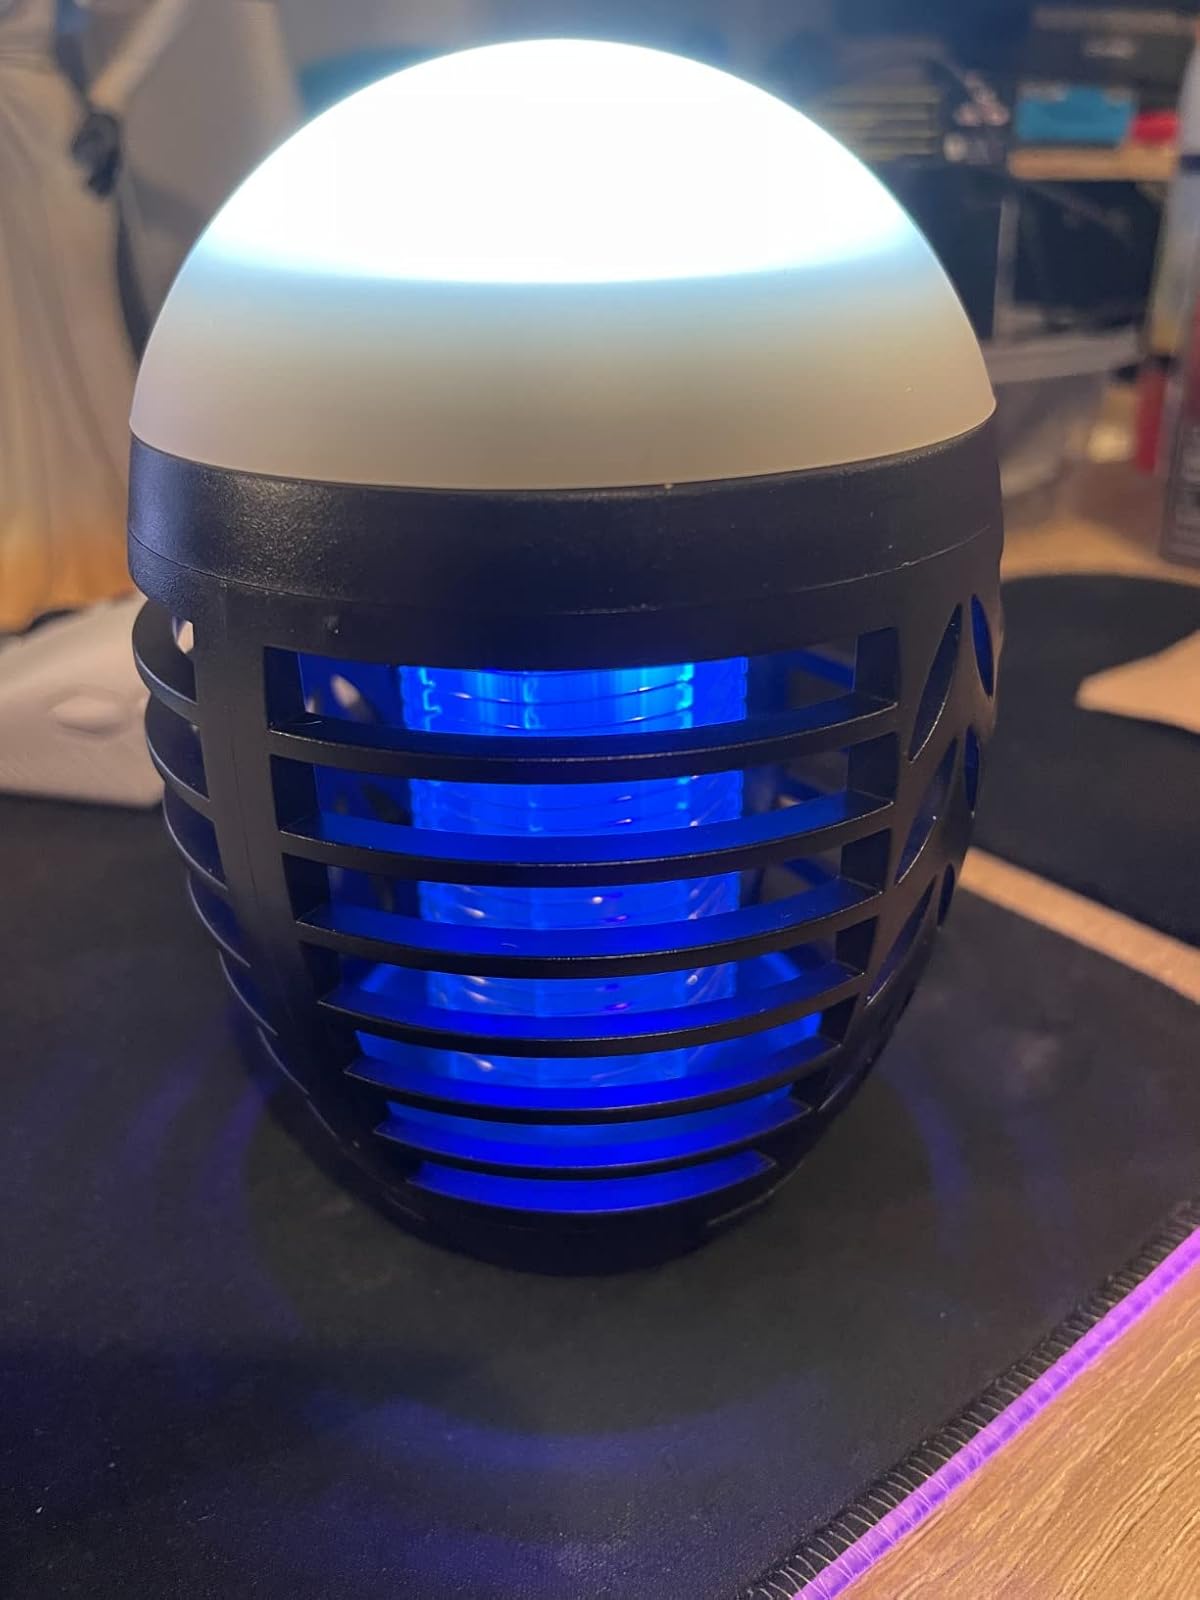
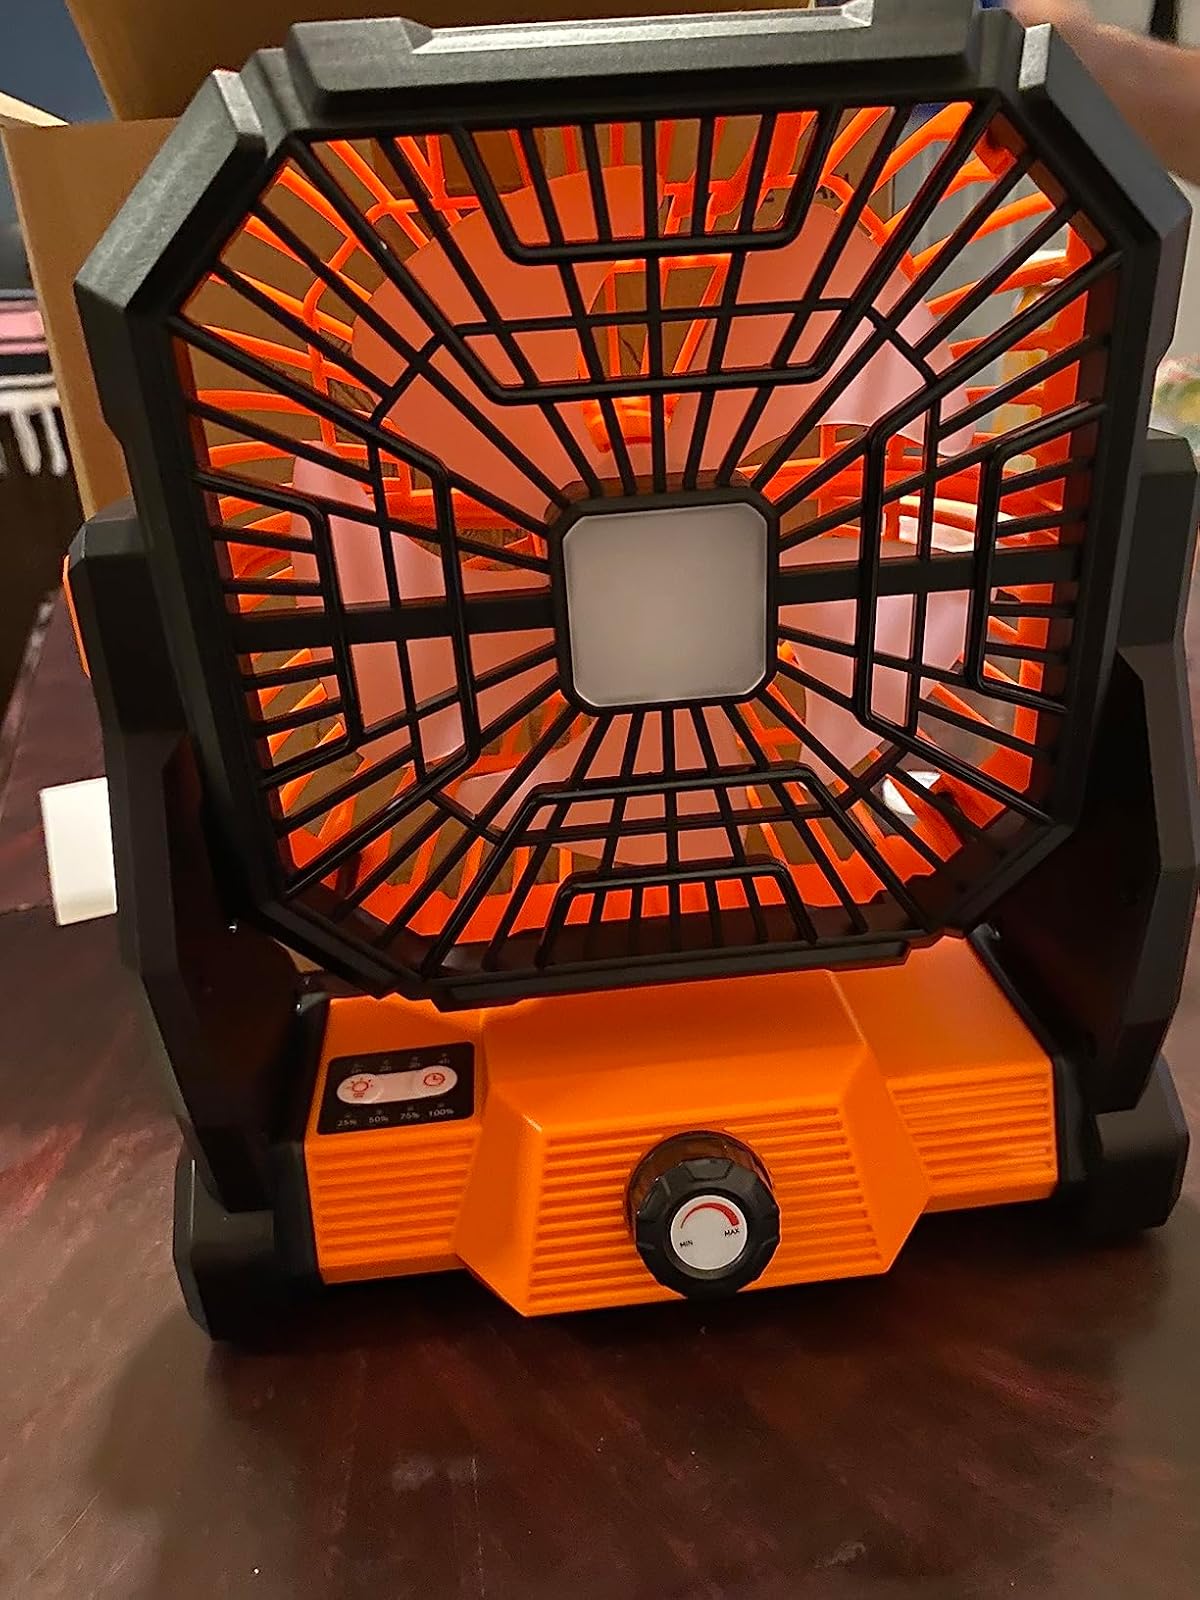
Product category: lantern
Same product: no